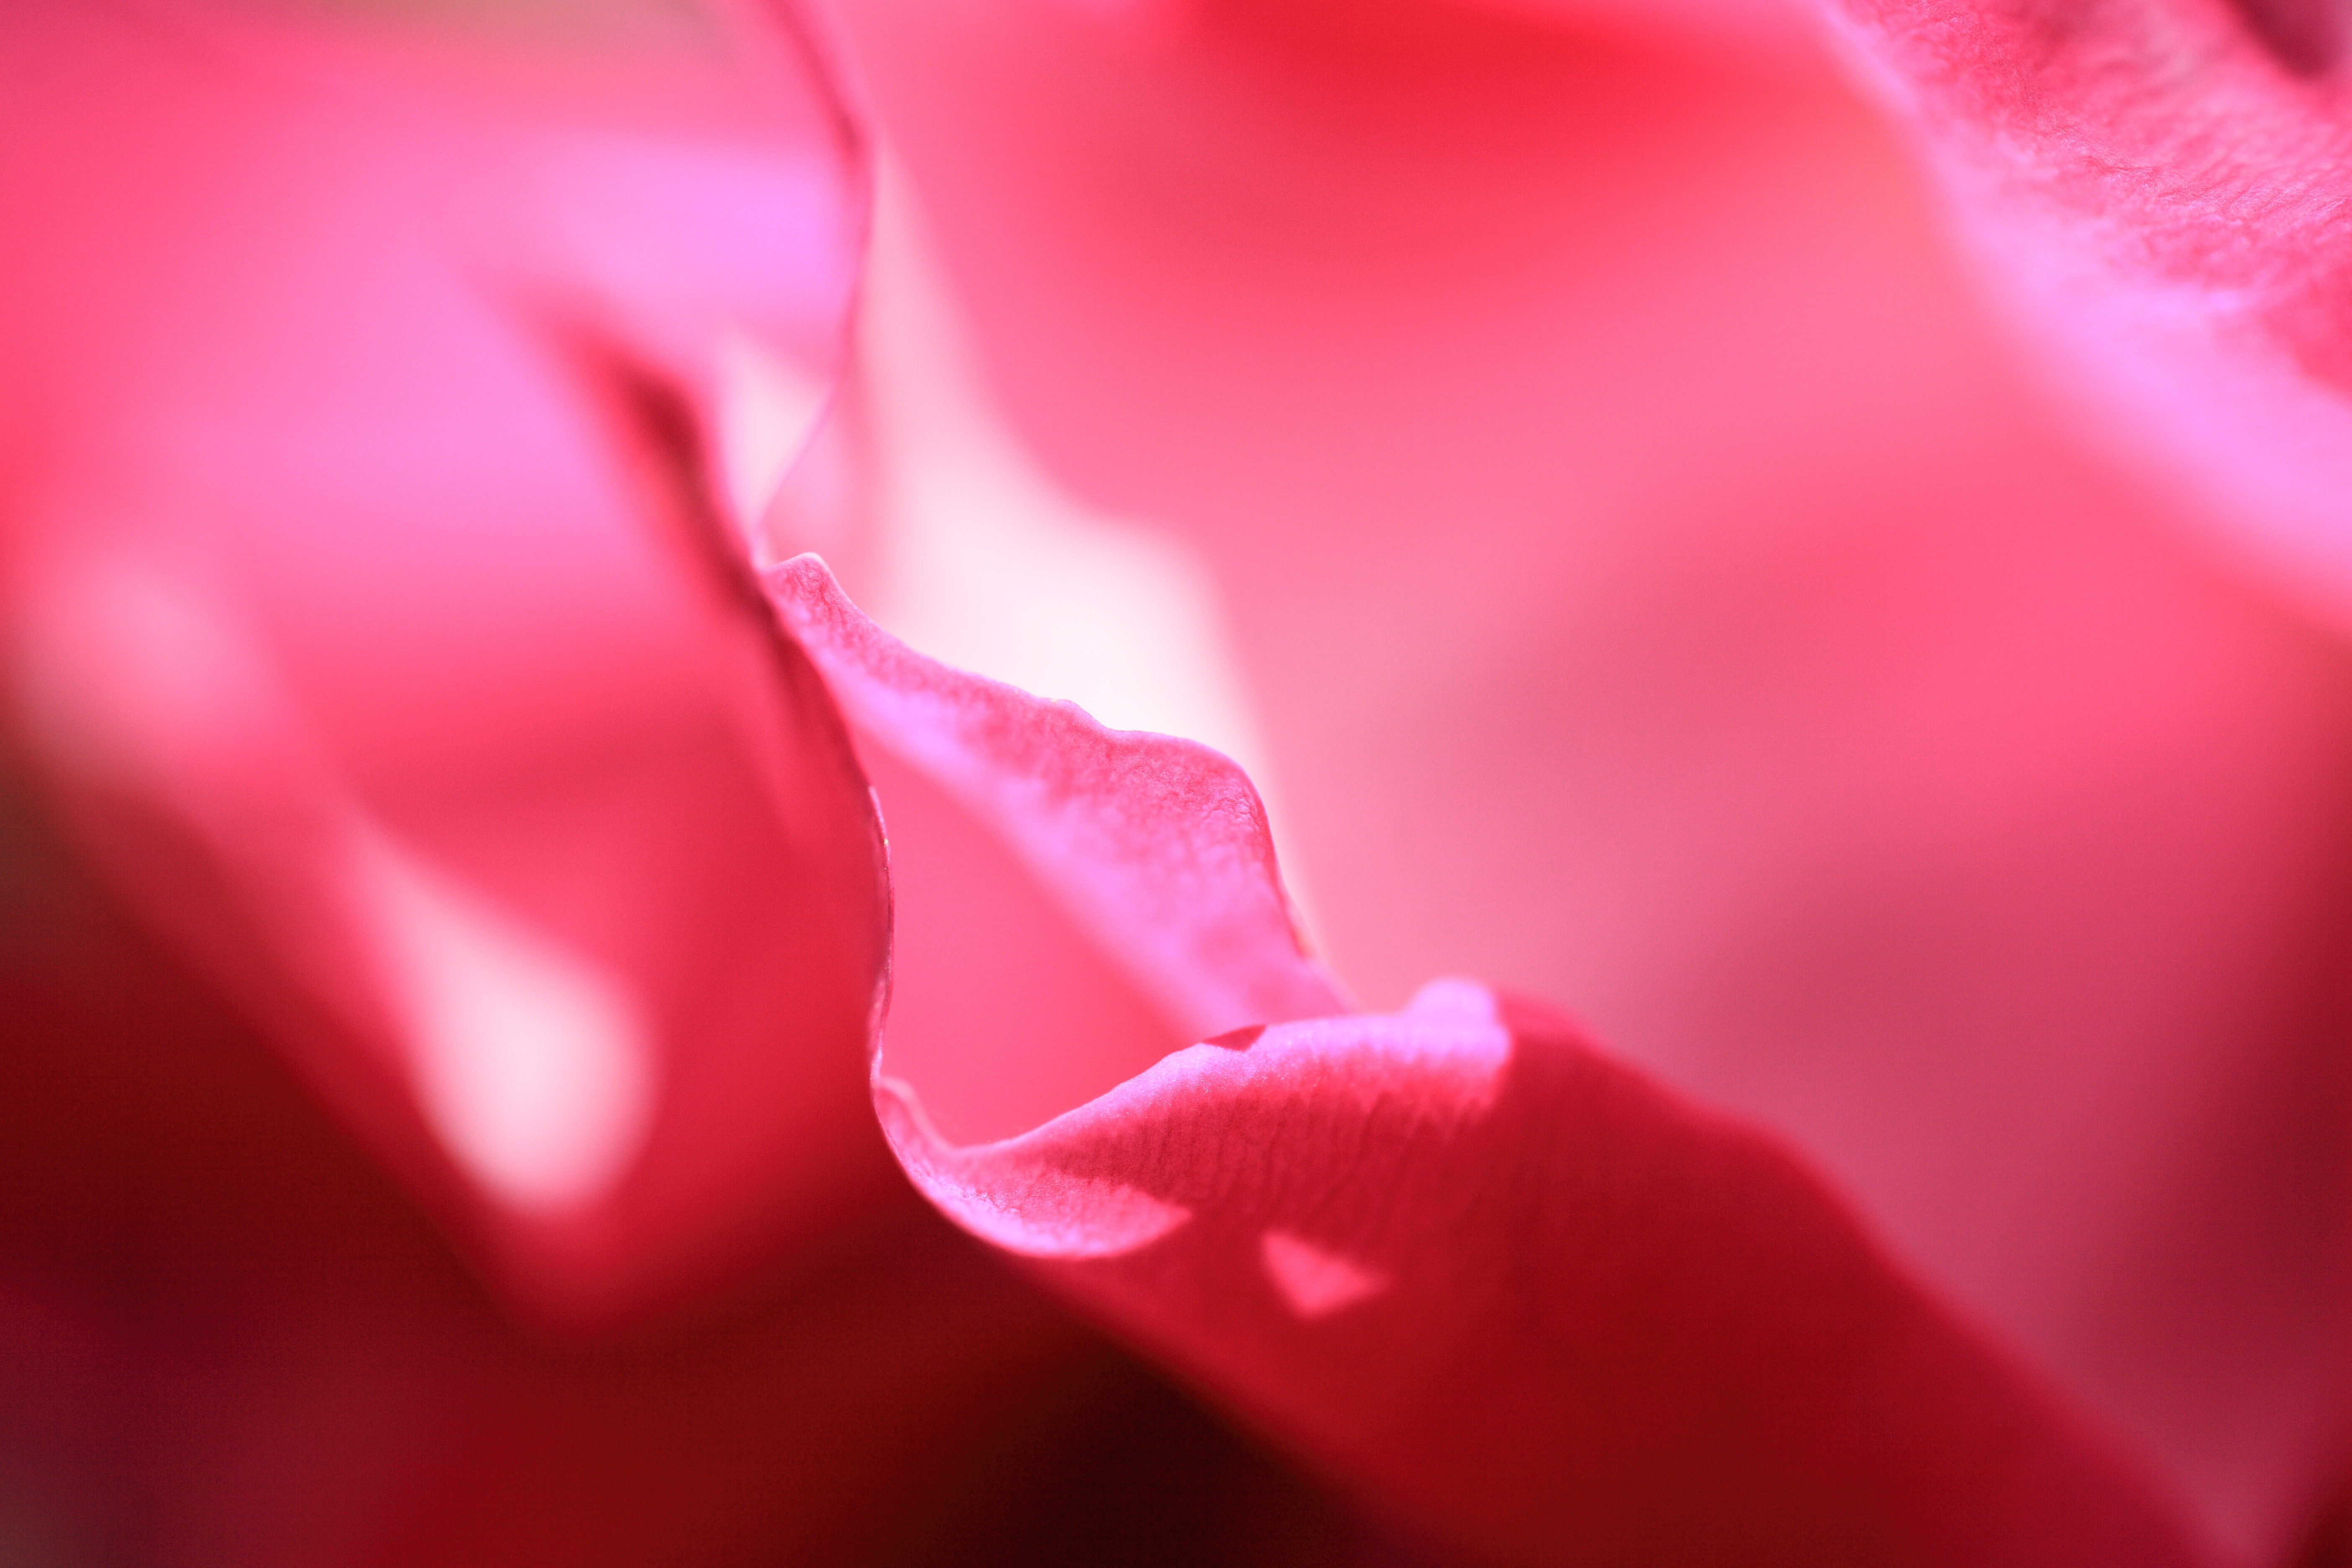
plant, photography, flower, petal, rose, high, red, pink, close up, rosa, 5d, hires, markii, hi, res, resolution, macro photography, flowering plant, garden roses, rose family, land plant